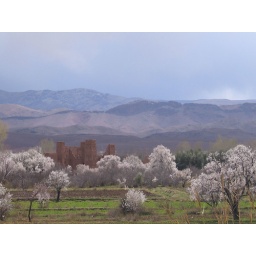
An old mud house in the fields with almond trees blossoming